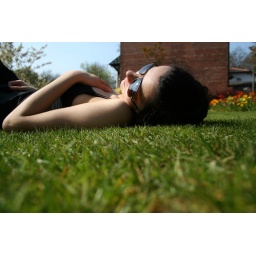
Edi on the ground by the river :]She has a little rest after long day in Knaresborough